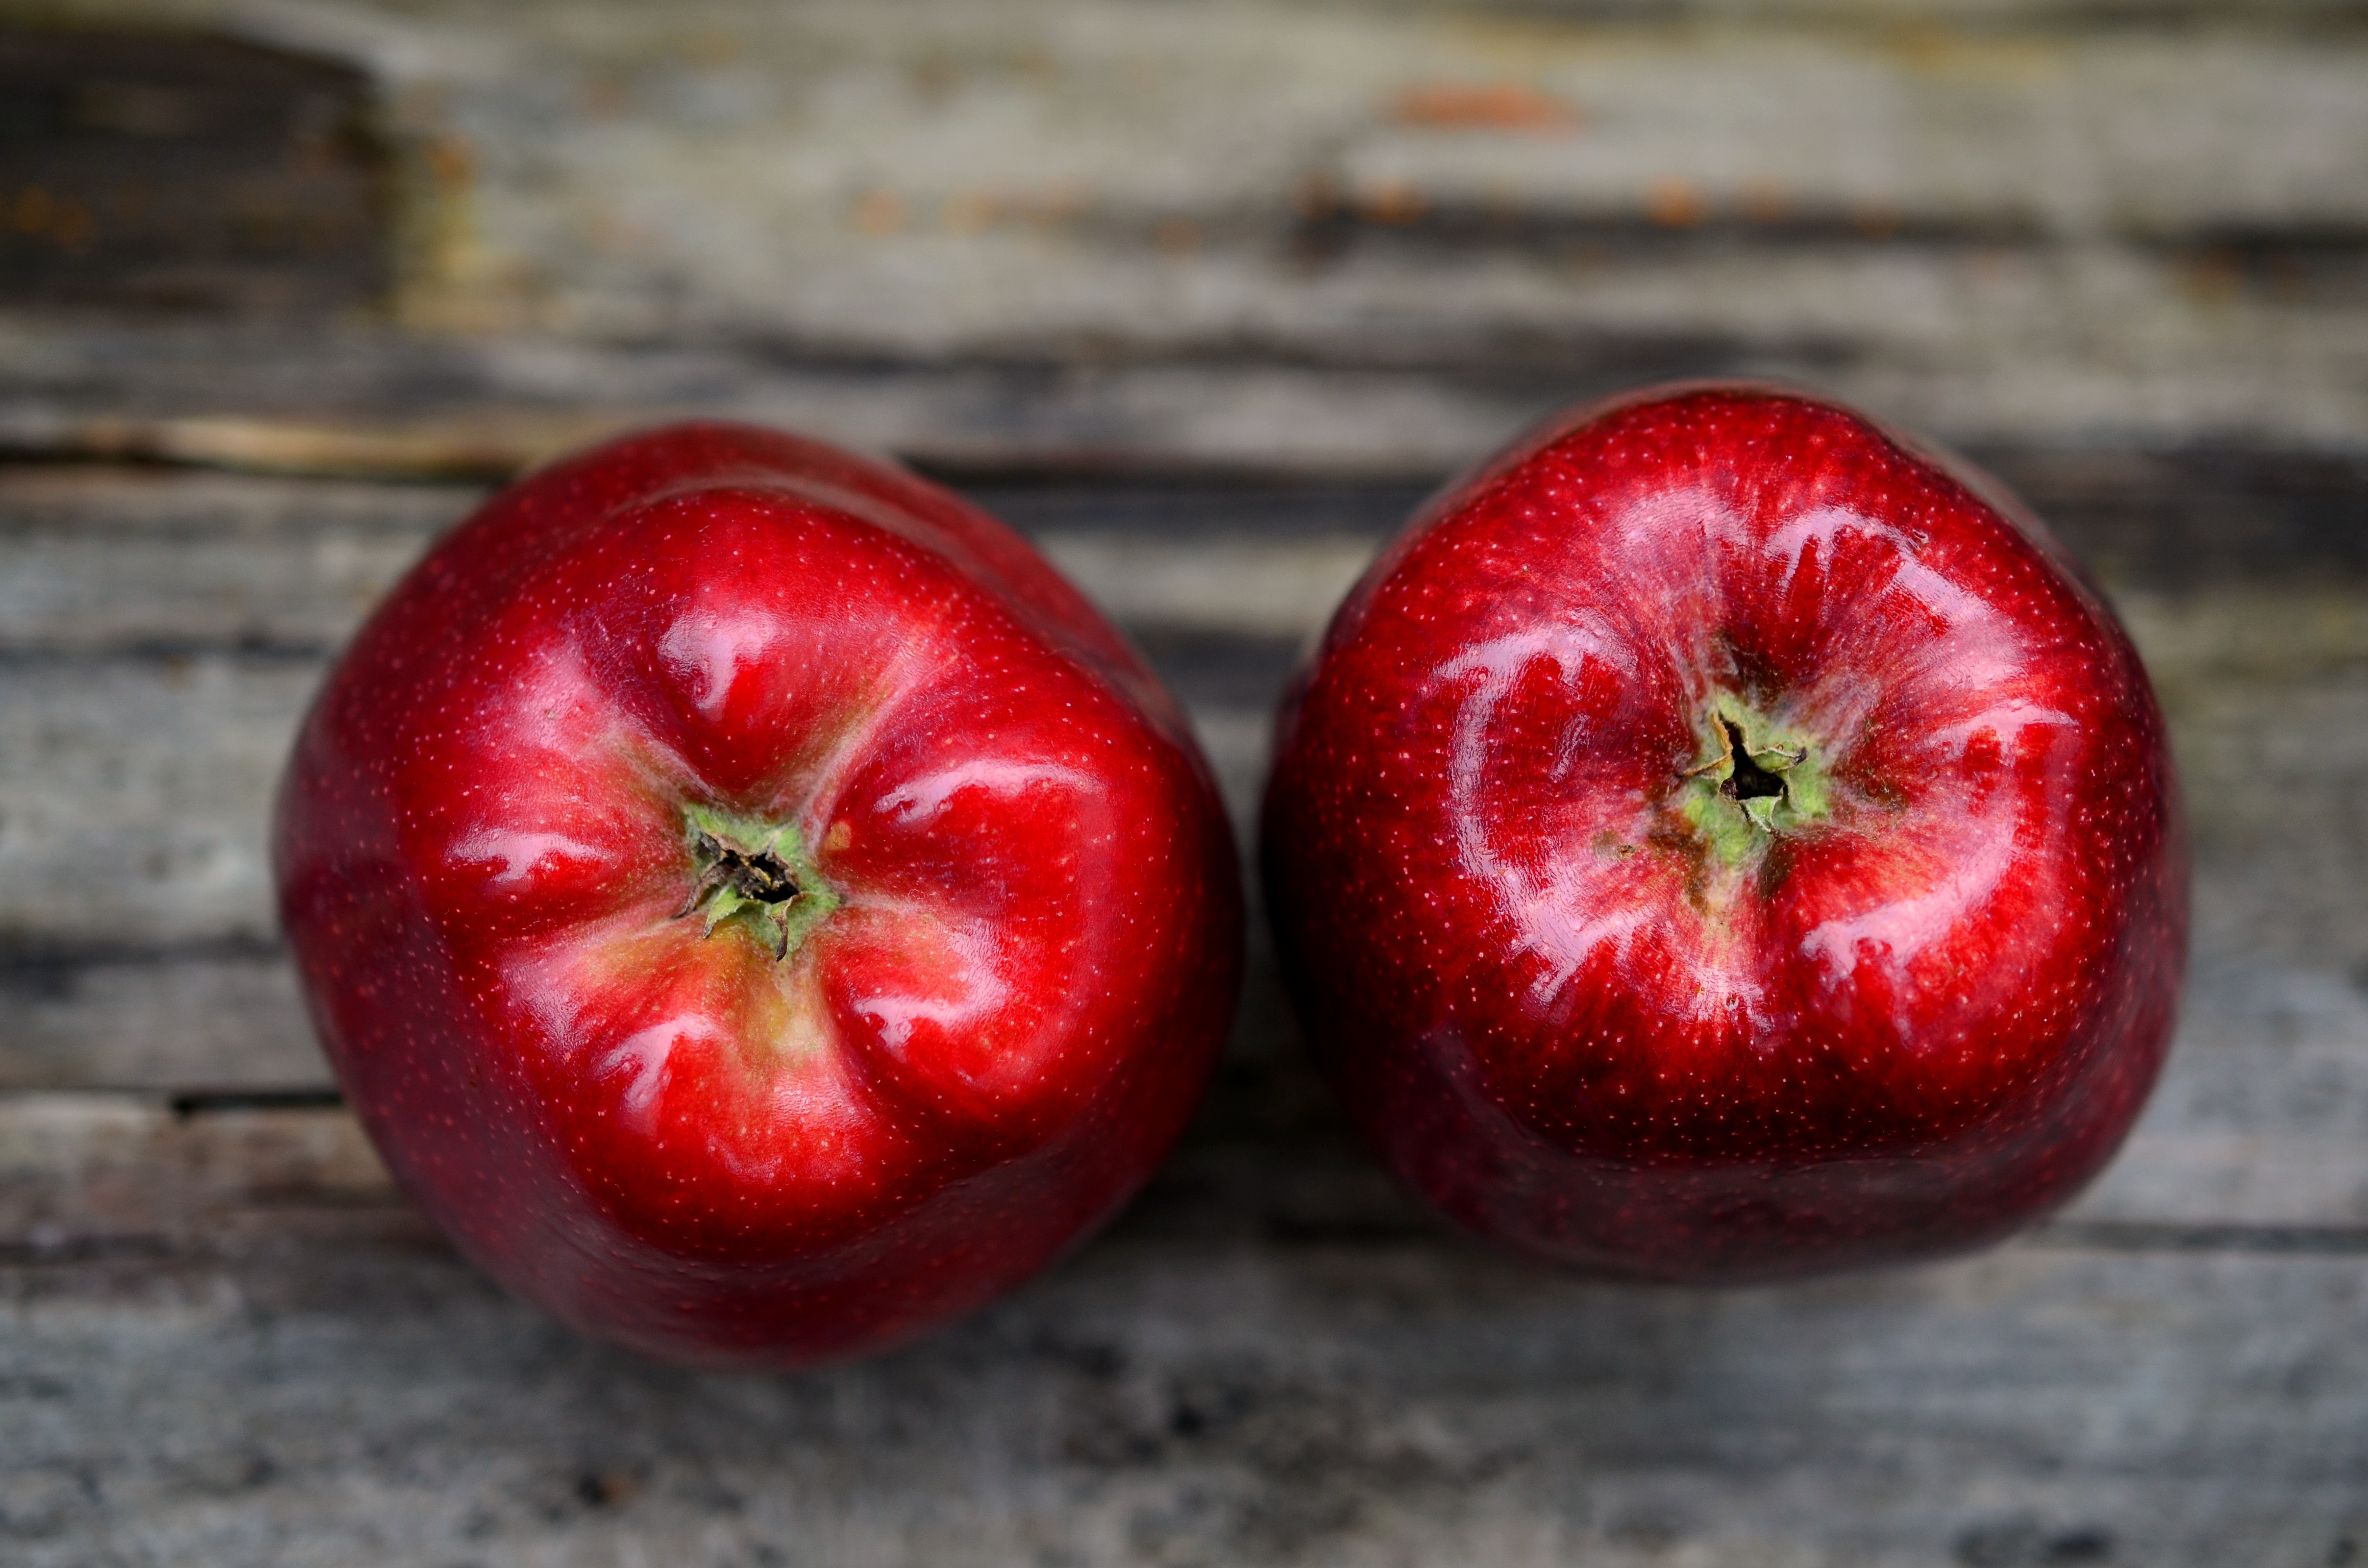
apple, plant, fruit, ripe, food, red, produce, fruits, vitamins, frisch, bless you, autumn colours, flowering plant, rose family, acerola, malpighia, nectarine, land plant, rose order